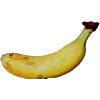
Label: Banana Lady Finger 1